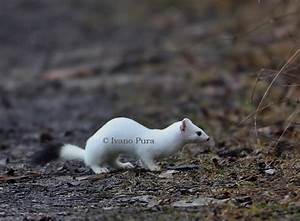
Label: scoiattolo